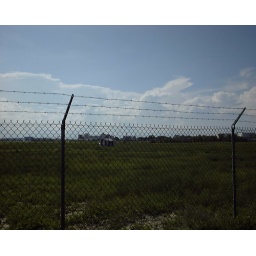
This is a tiny, orange and white striped building in a large field surrounded by barbed wire.